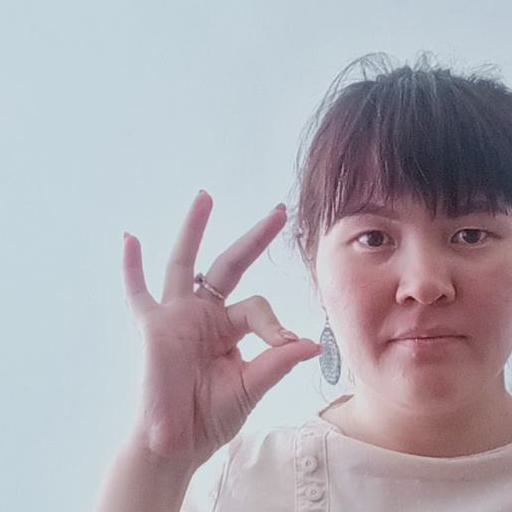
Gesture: ok